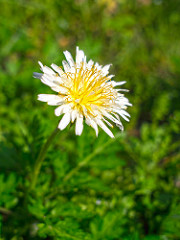
Flower: dandelion